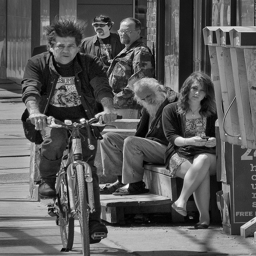
A small group of people hanging out outside.
A group of people outside in the daytime.
a man riding a bike down a sidewalk as others just sit
A PERSON RIDING A CYCLE ON A STREET WITH A GROUP OF PEOPLE NEARBY.
A man with spiky hair is riding down a sidewalk while others look.